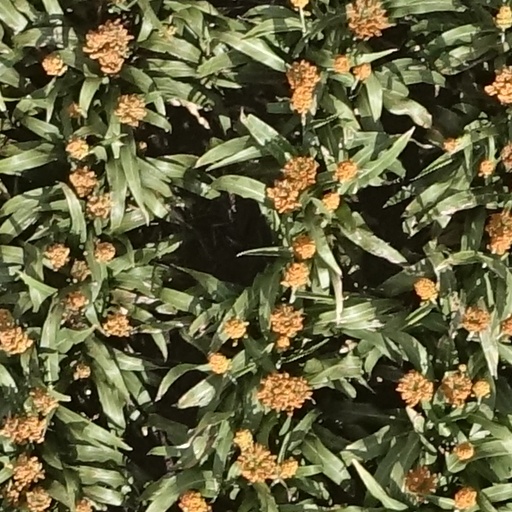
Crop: sorghum